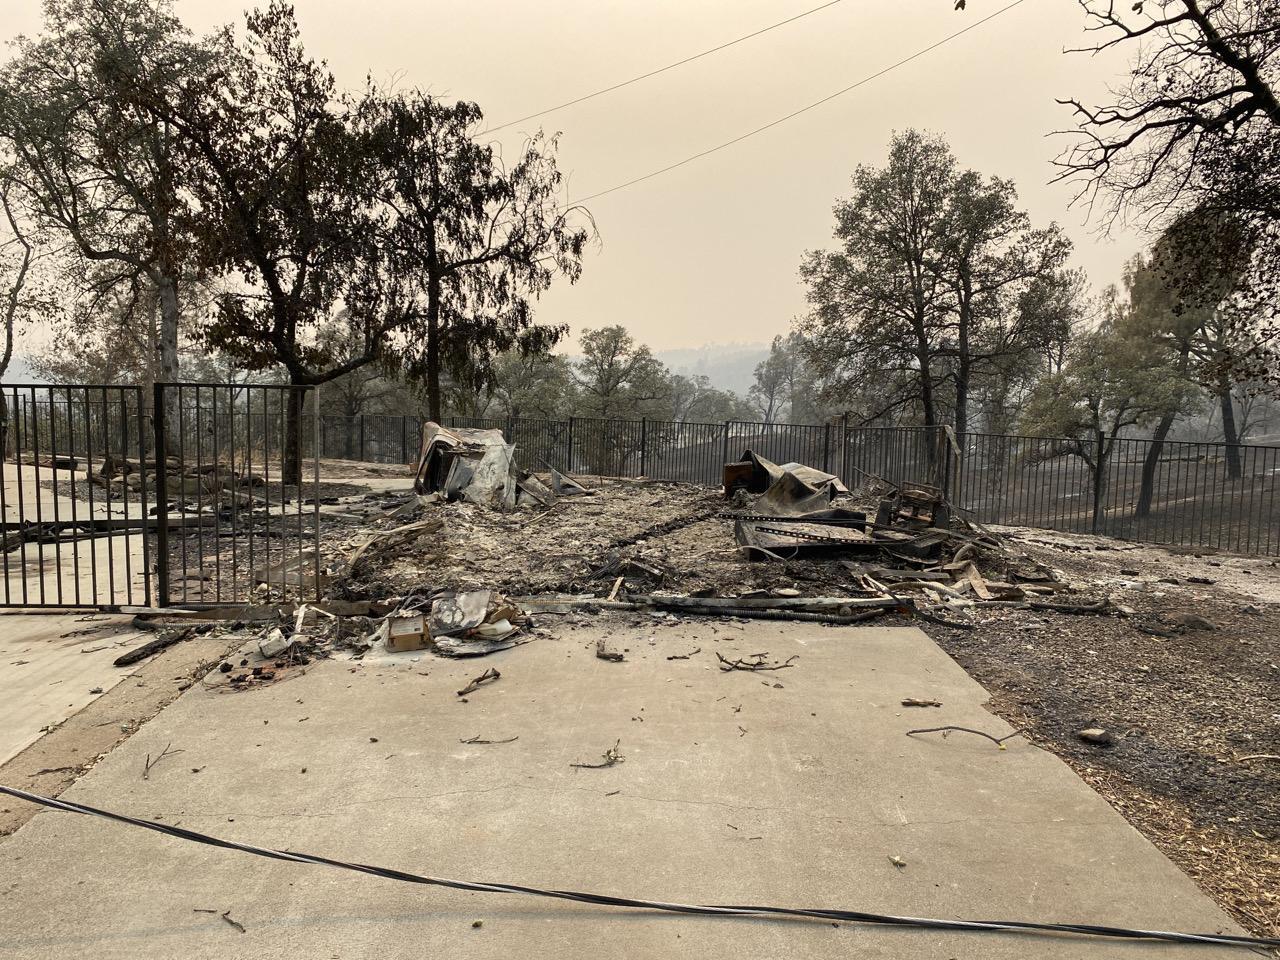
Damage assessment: destroyed